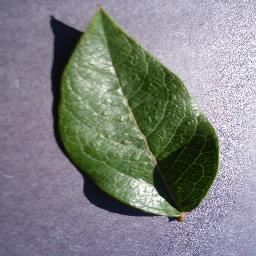
Label: Blueberry___healthy